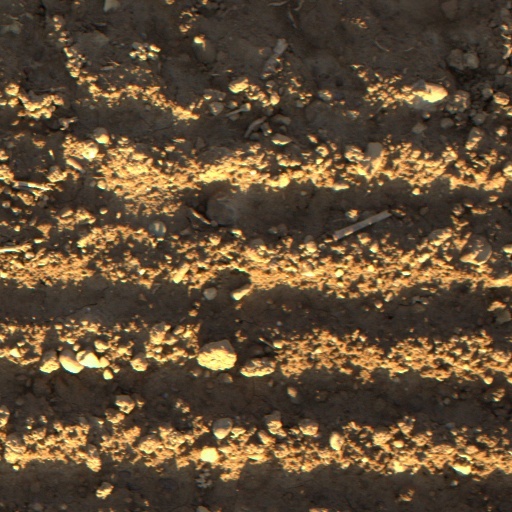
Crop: wheat